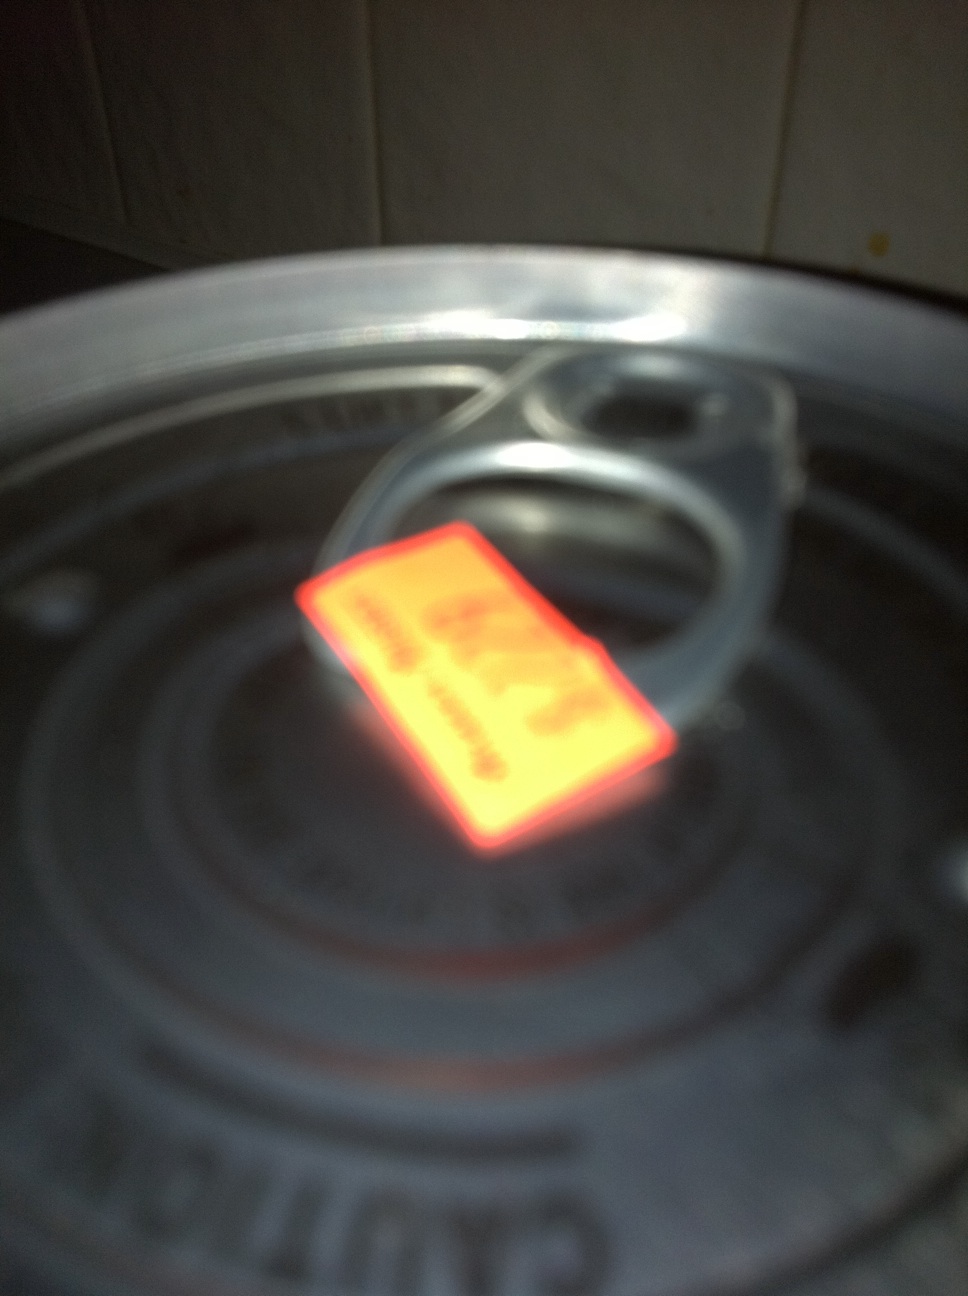Question: What are the instructions for this?
Answer: unanswerable